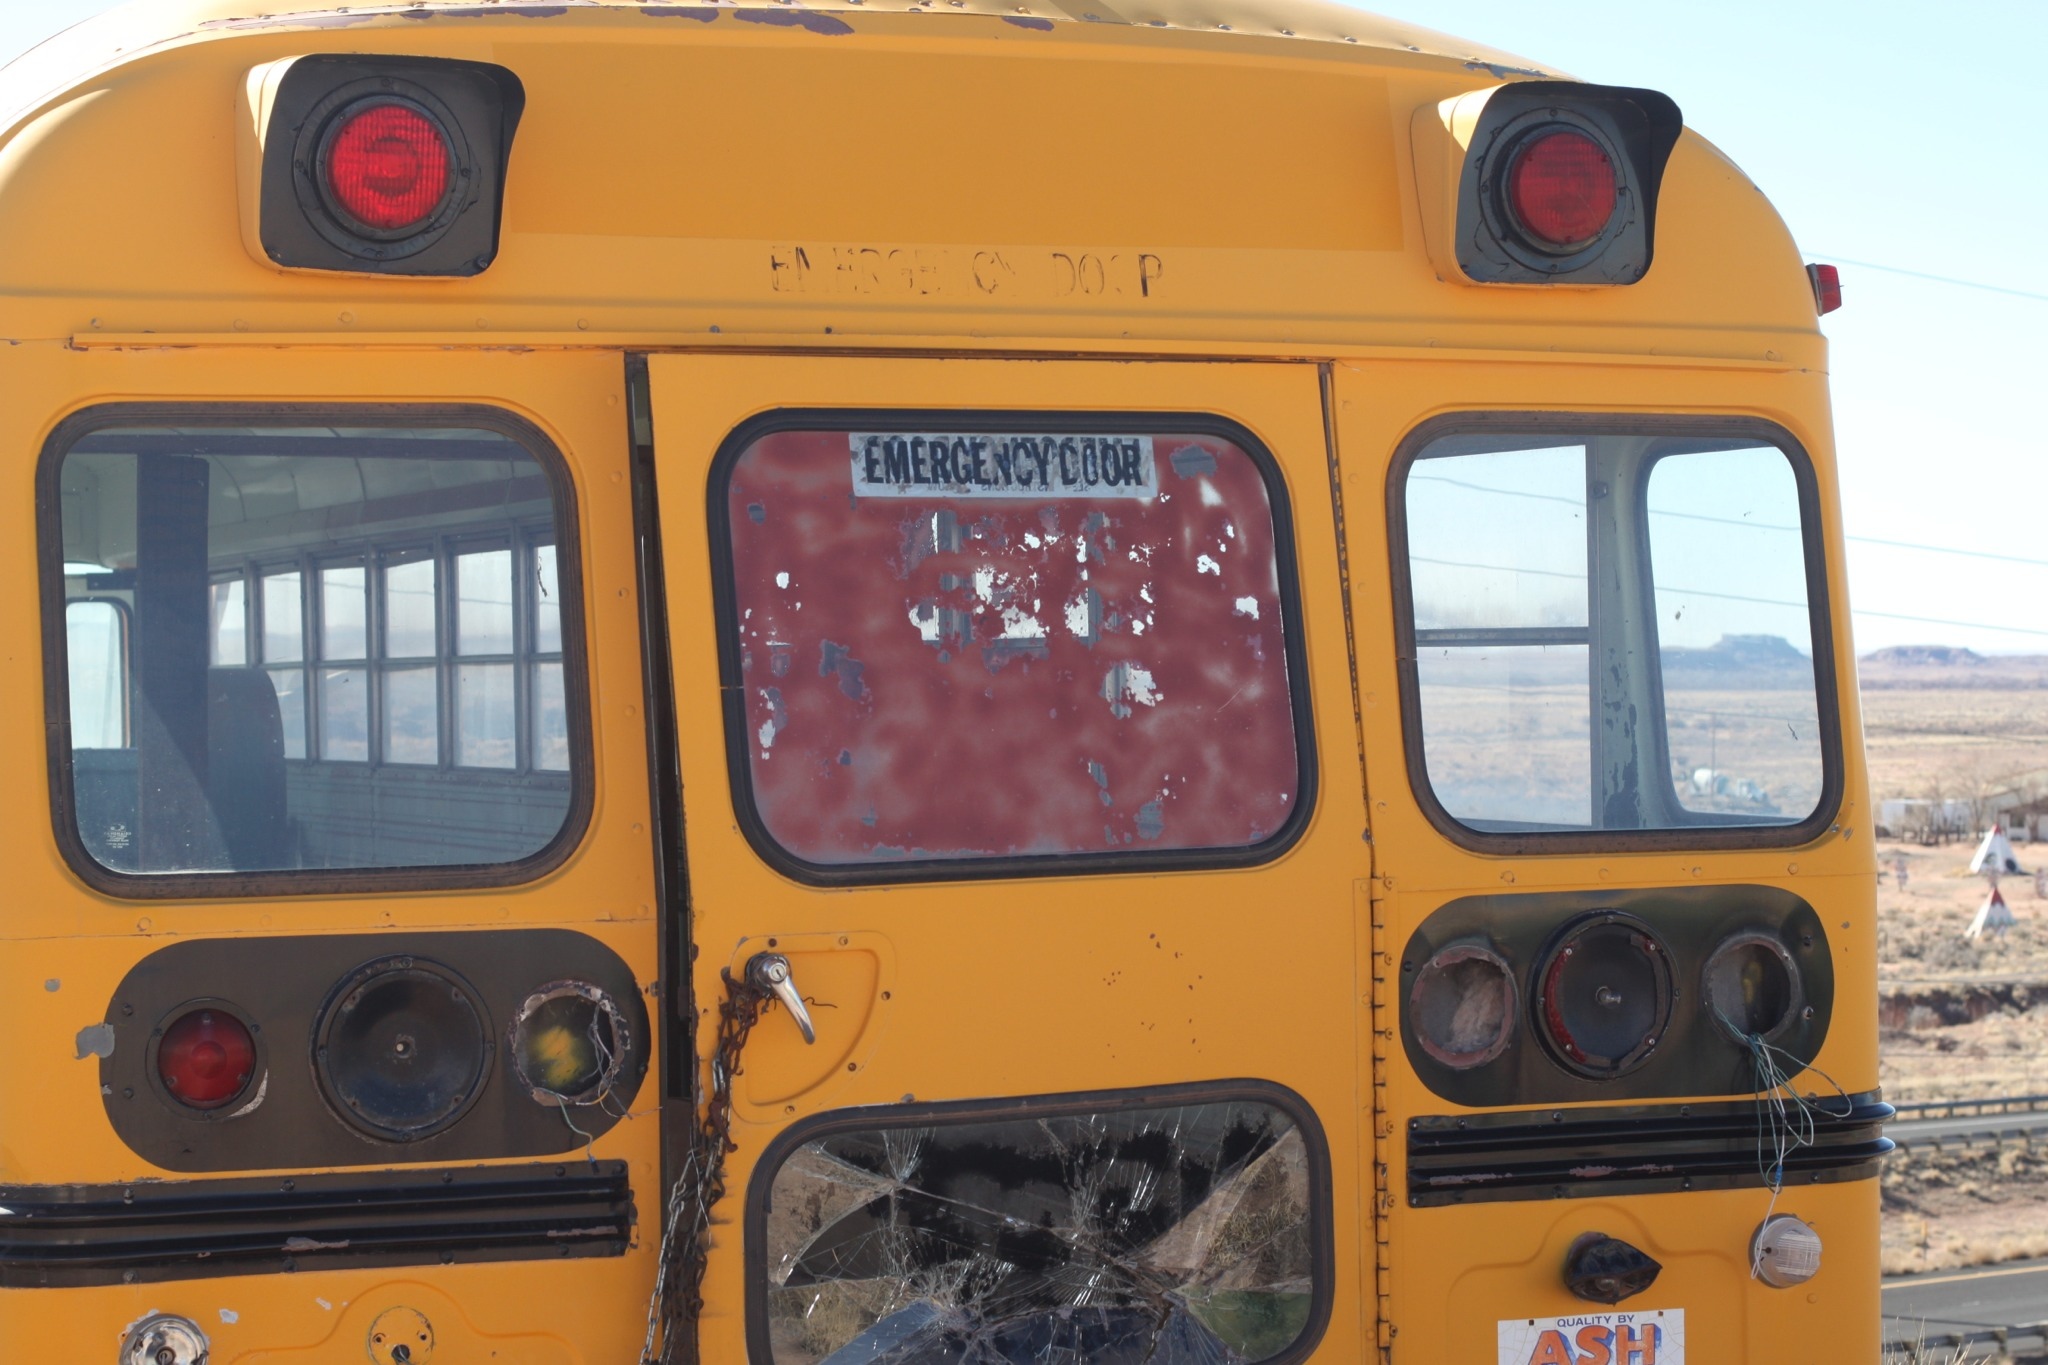
transport, vehicle, public transport, bus, school bus, land vehicle, automotive exterior, vehicle registration plate